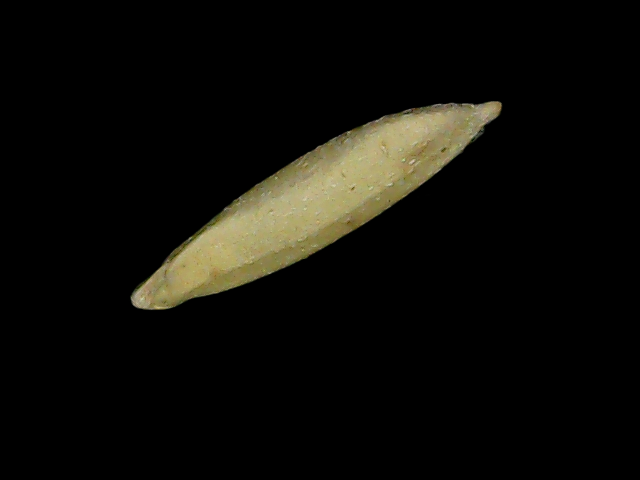
Rice variety: Bd85